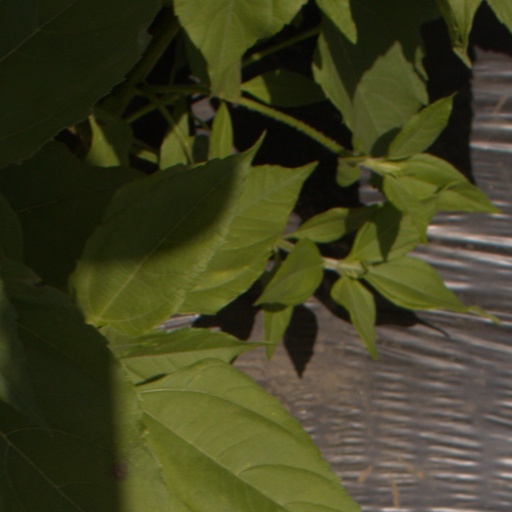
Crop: Jerusalem artichoke